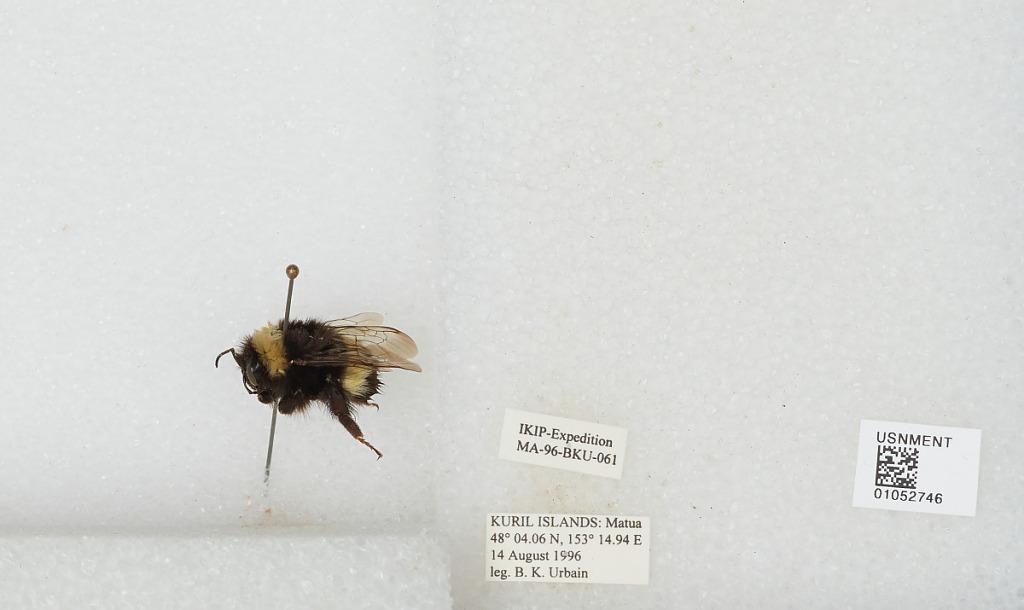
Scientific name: Bombus sp.
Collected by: B. Urbain
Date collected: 1996-8-14
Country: Russia
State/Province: Sakhalin
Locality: Kuril Islands, Matua Island
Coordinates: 48.0678, 153.249